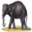
Label: elephant